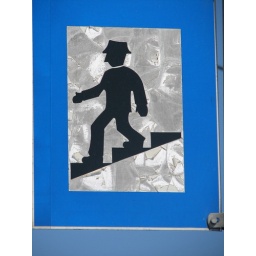
My best guess is that this was a street sign in Haifa, a city of hills